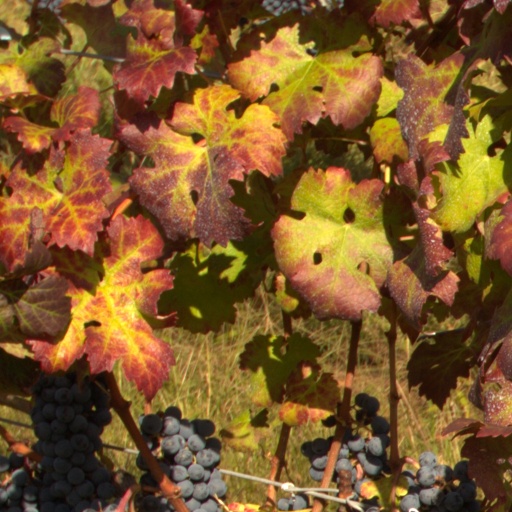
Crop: grape